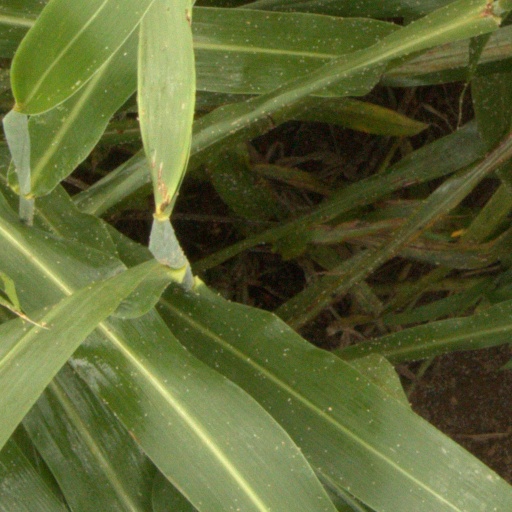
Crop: sorghum